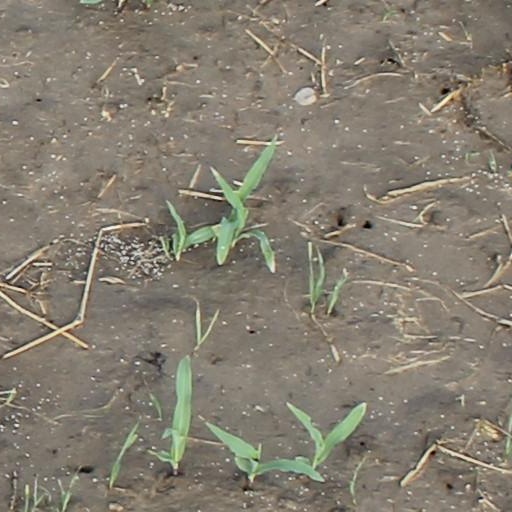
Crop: maize; corn